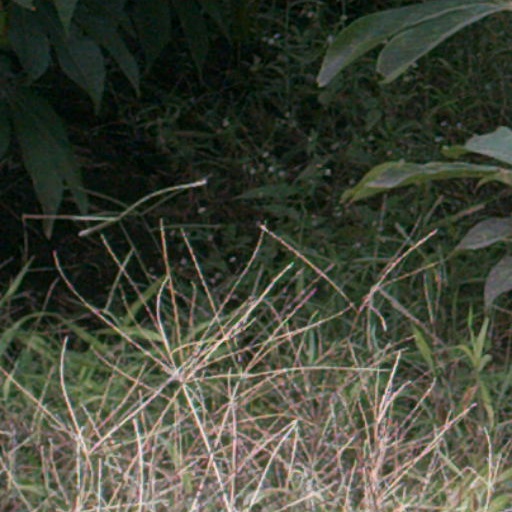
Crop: cassava